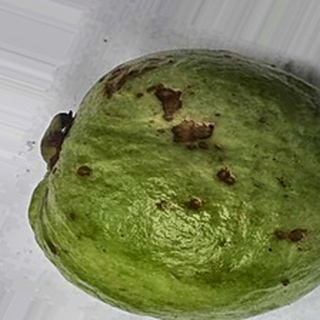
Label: guava_anthracnose